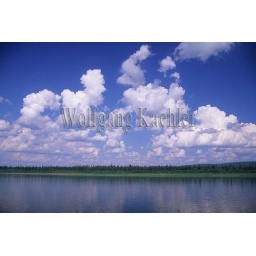
Russia, siberia, yenisey river, near lebed, fluffy clouds over river, taiga forest